Zsófia Kovács (gymnast)

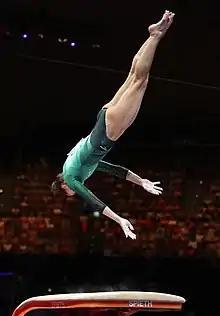
Kovács at the 2022 European Championships

Kovács started her 2022 season at the Cairo World Cup, where she took the silver medal on the balance beam. In June, she competed at the Koper World Challenge Cup, winning three gold medals on vault, uneven bars and balance beam.